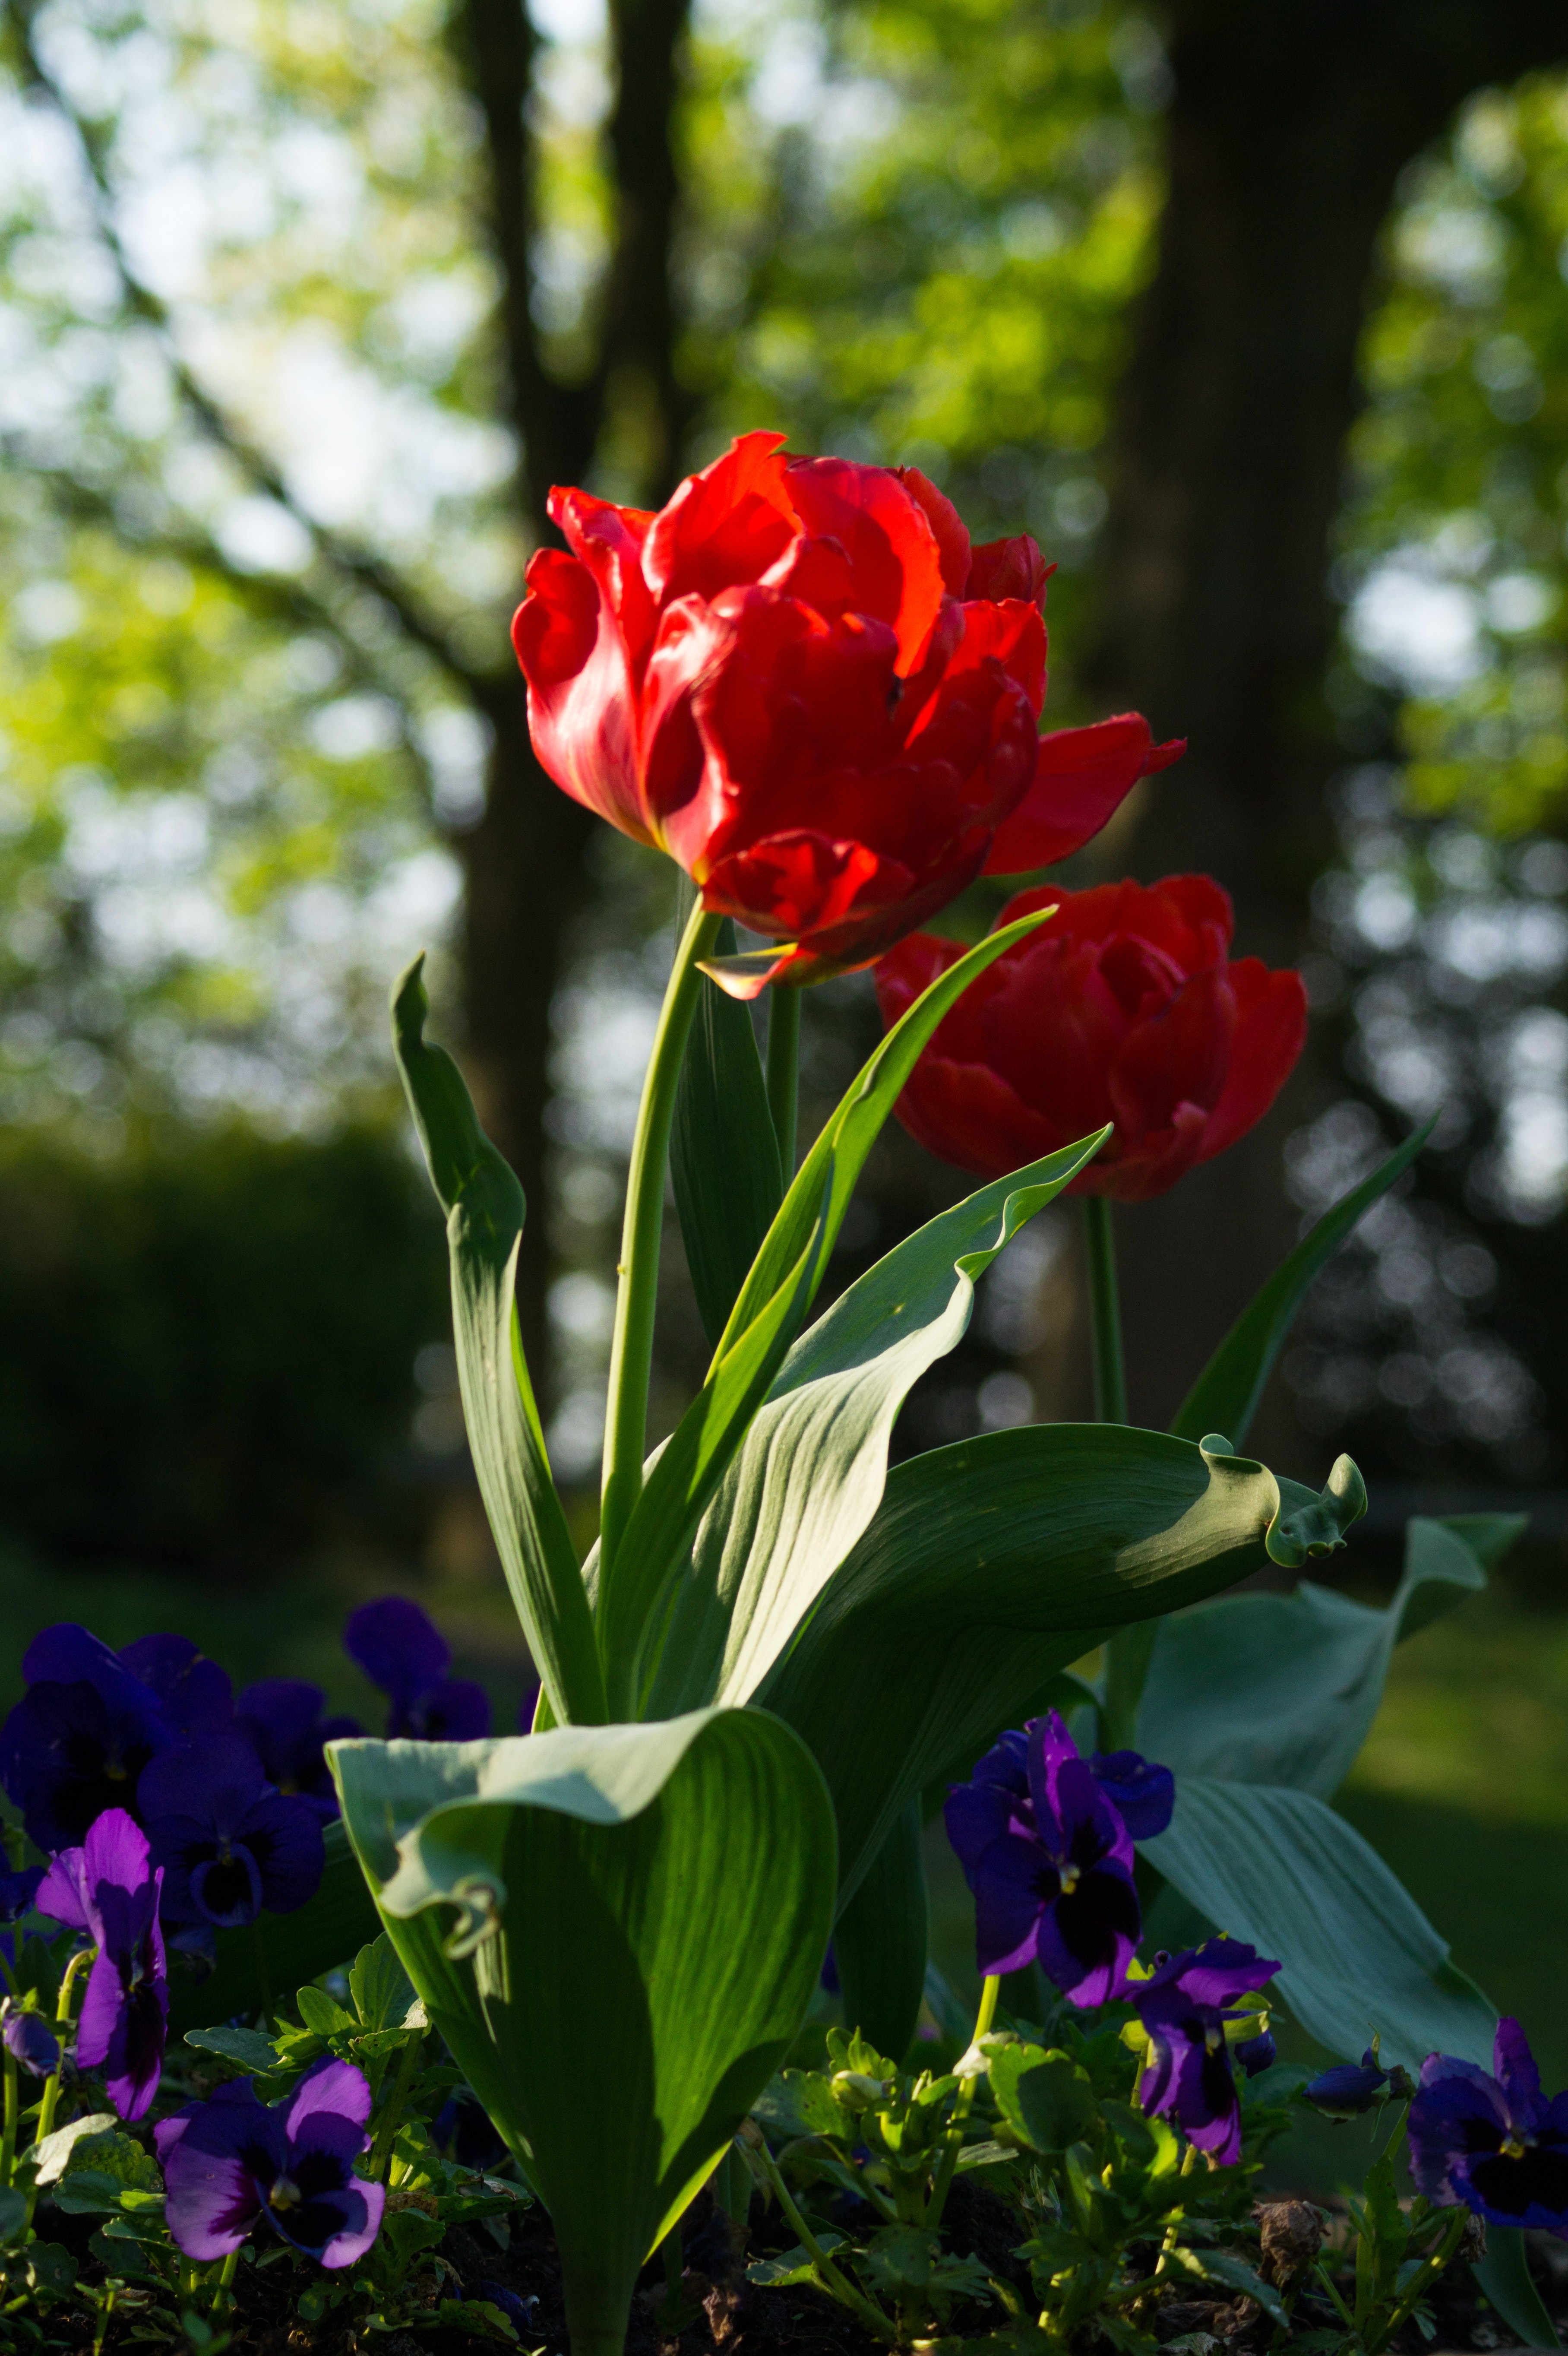
flower, flowering plant, plant, petal, red, botany, spring, canna lily, leaf, terrestrial plant, plant stem, tulip, landscape, annual plant, canna family, hippeastrum, amaryllis family, herbaceous plant, wildflower, perennial plant, iris